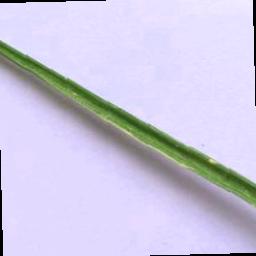
Label: Rice___Leaf_Blast